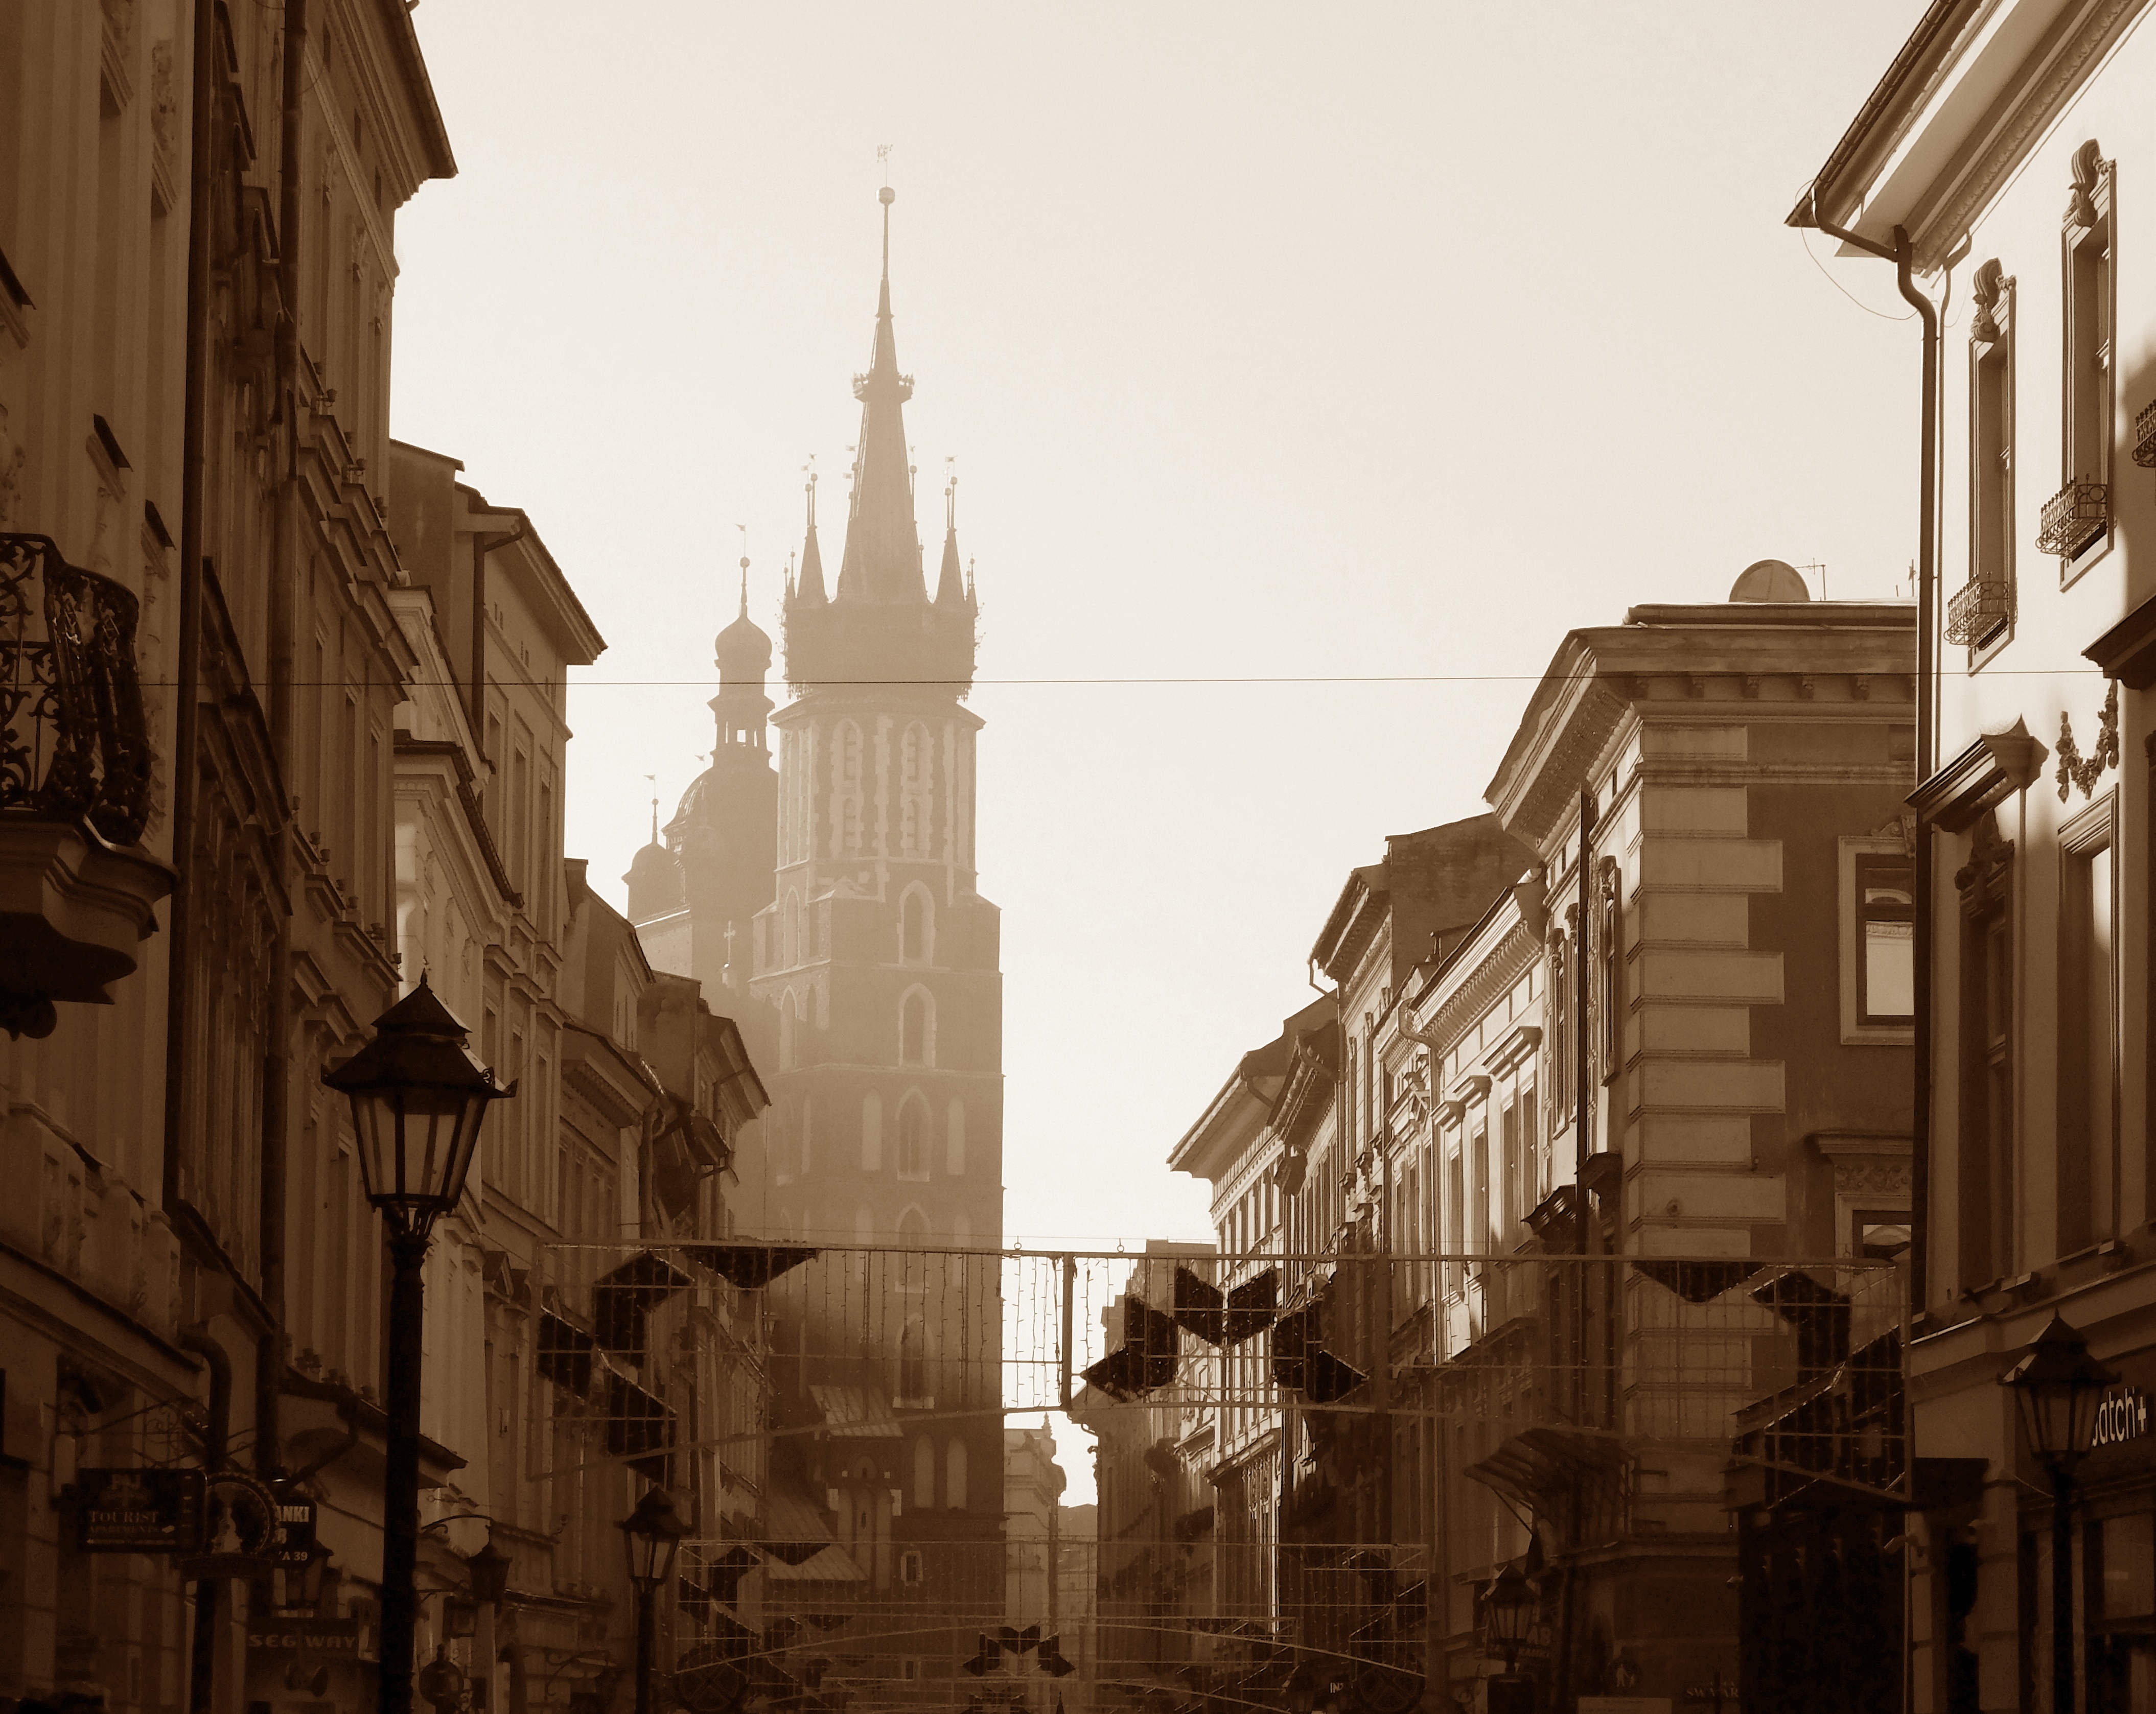
architecture, fog, road, street, town, alley, city, cityscape, downtown, evening, landmark, facade, cathedral, waterway, old town, structures, sepia, infrastructure, smog, poland, krakow, cracow, metropolis, st mary's church, old photo, urban area, ancient history, human settlement, overlooking marienkirche, florianska street